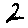
Label: 2